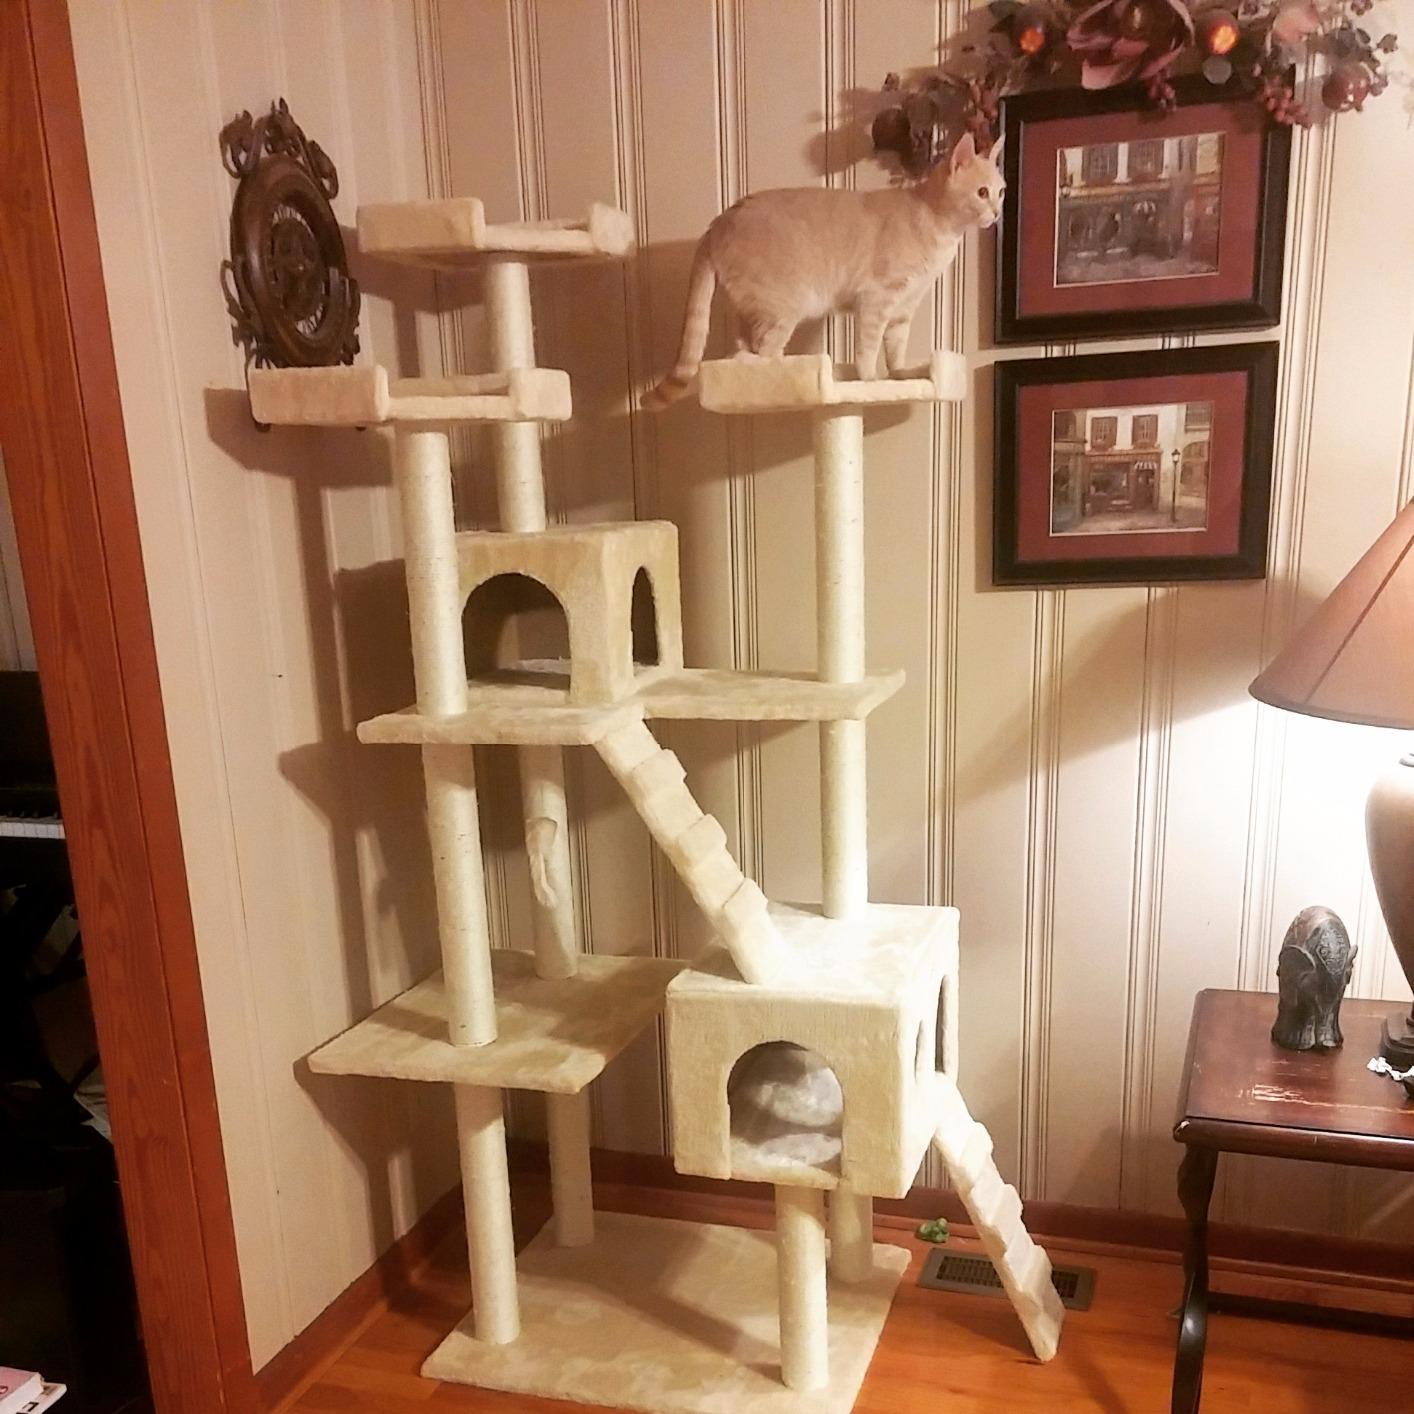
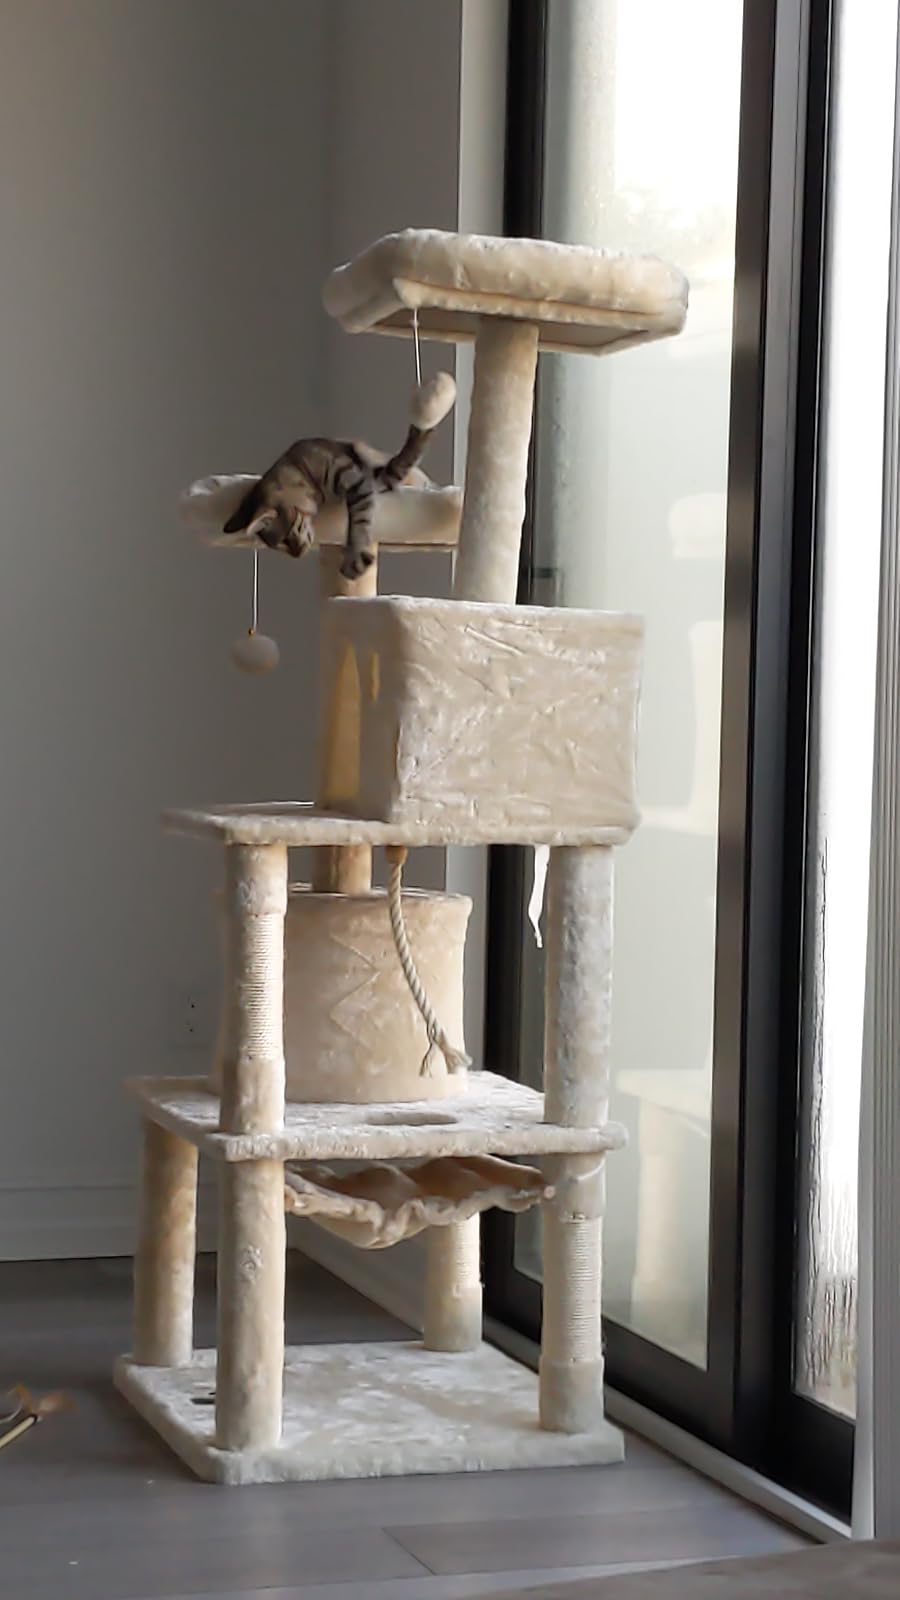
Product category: items_cat tree
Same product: no